Coppelion

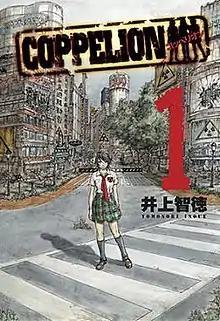
First "tankōbon" volume cover, featuring Ibara Naruse

is a Japanese manga series written and illustrated by Tomonori Inoue. The story follows three high school girls who were genetically engineered to be impervious to radioactivity and sent to Tokyo after the city was contaminated by a nuclear accident. It was serialized in Kodansha's manga magazine "Weekly Young Magazine" from June 2008 to May 2012, and later in "Monthly Young Magazine" from May 2012 to February 2016, with its chapters collected in twenty-six "tankōbon" volumes.